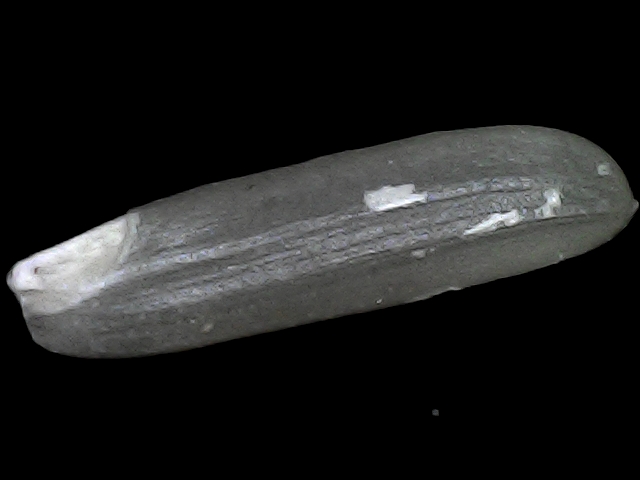
Rice variety: BRRI102